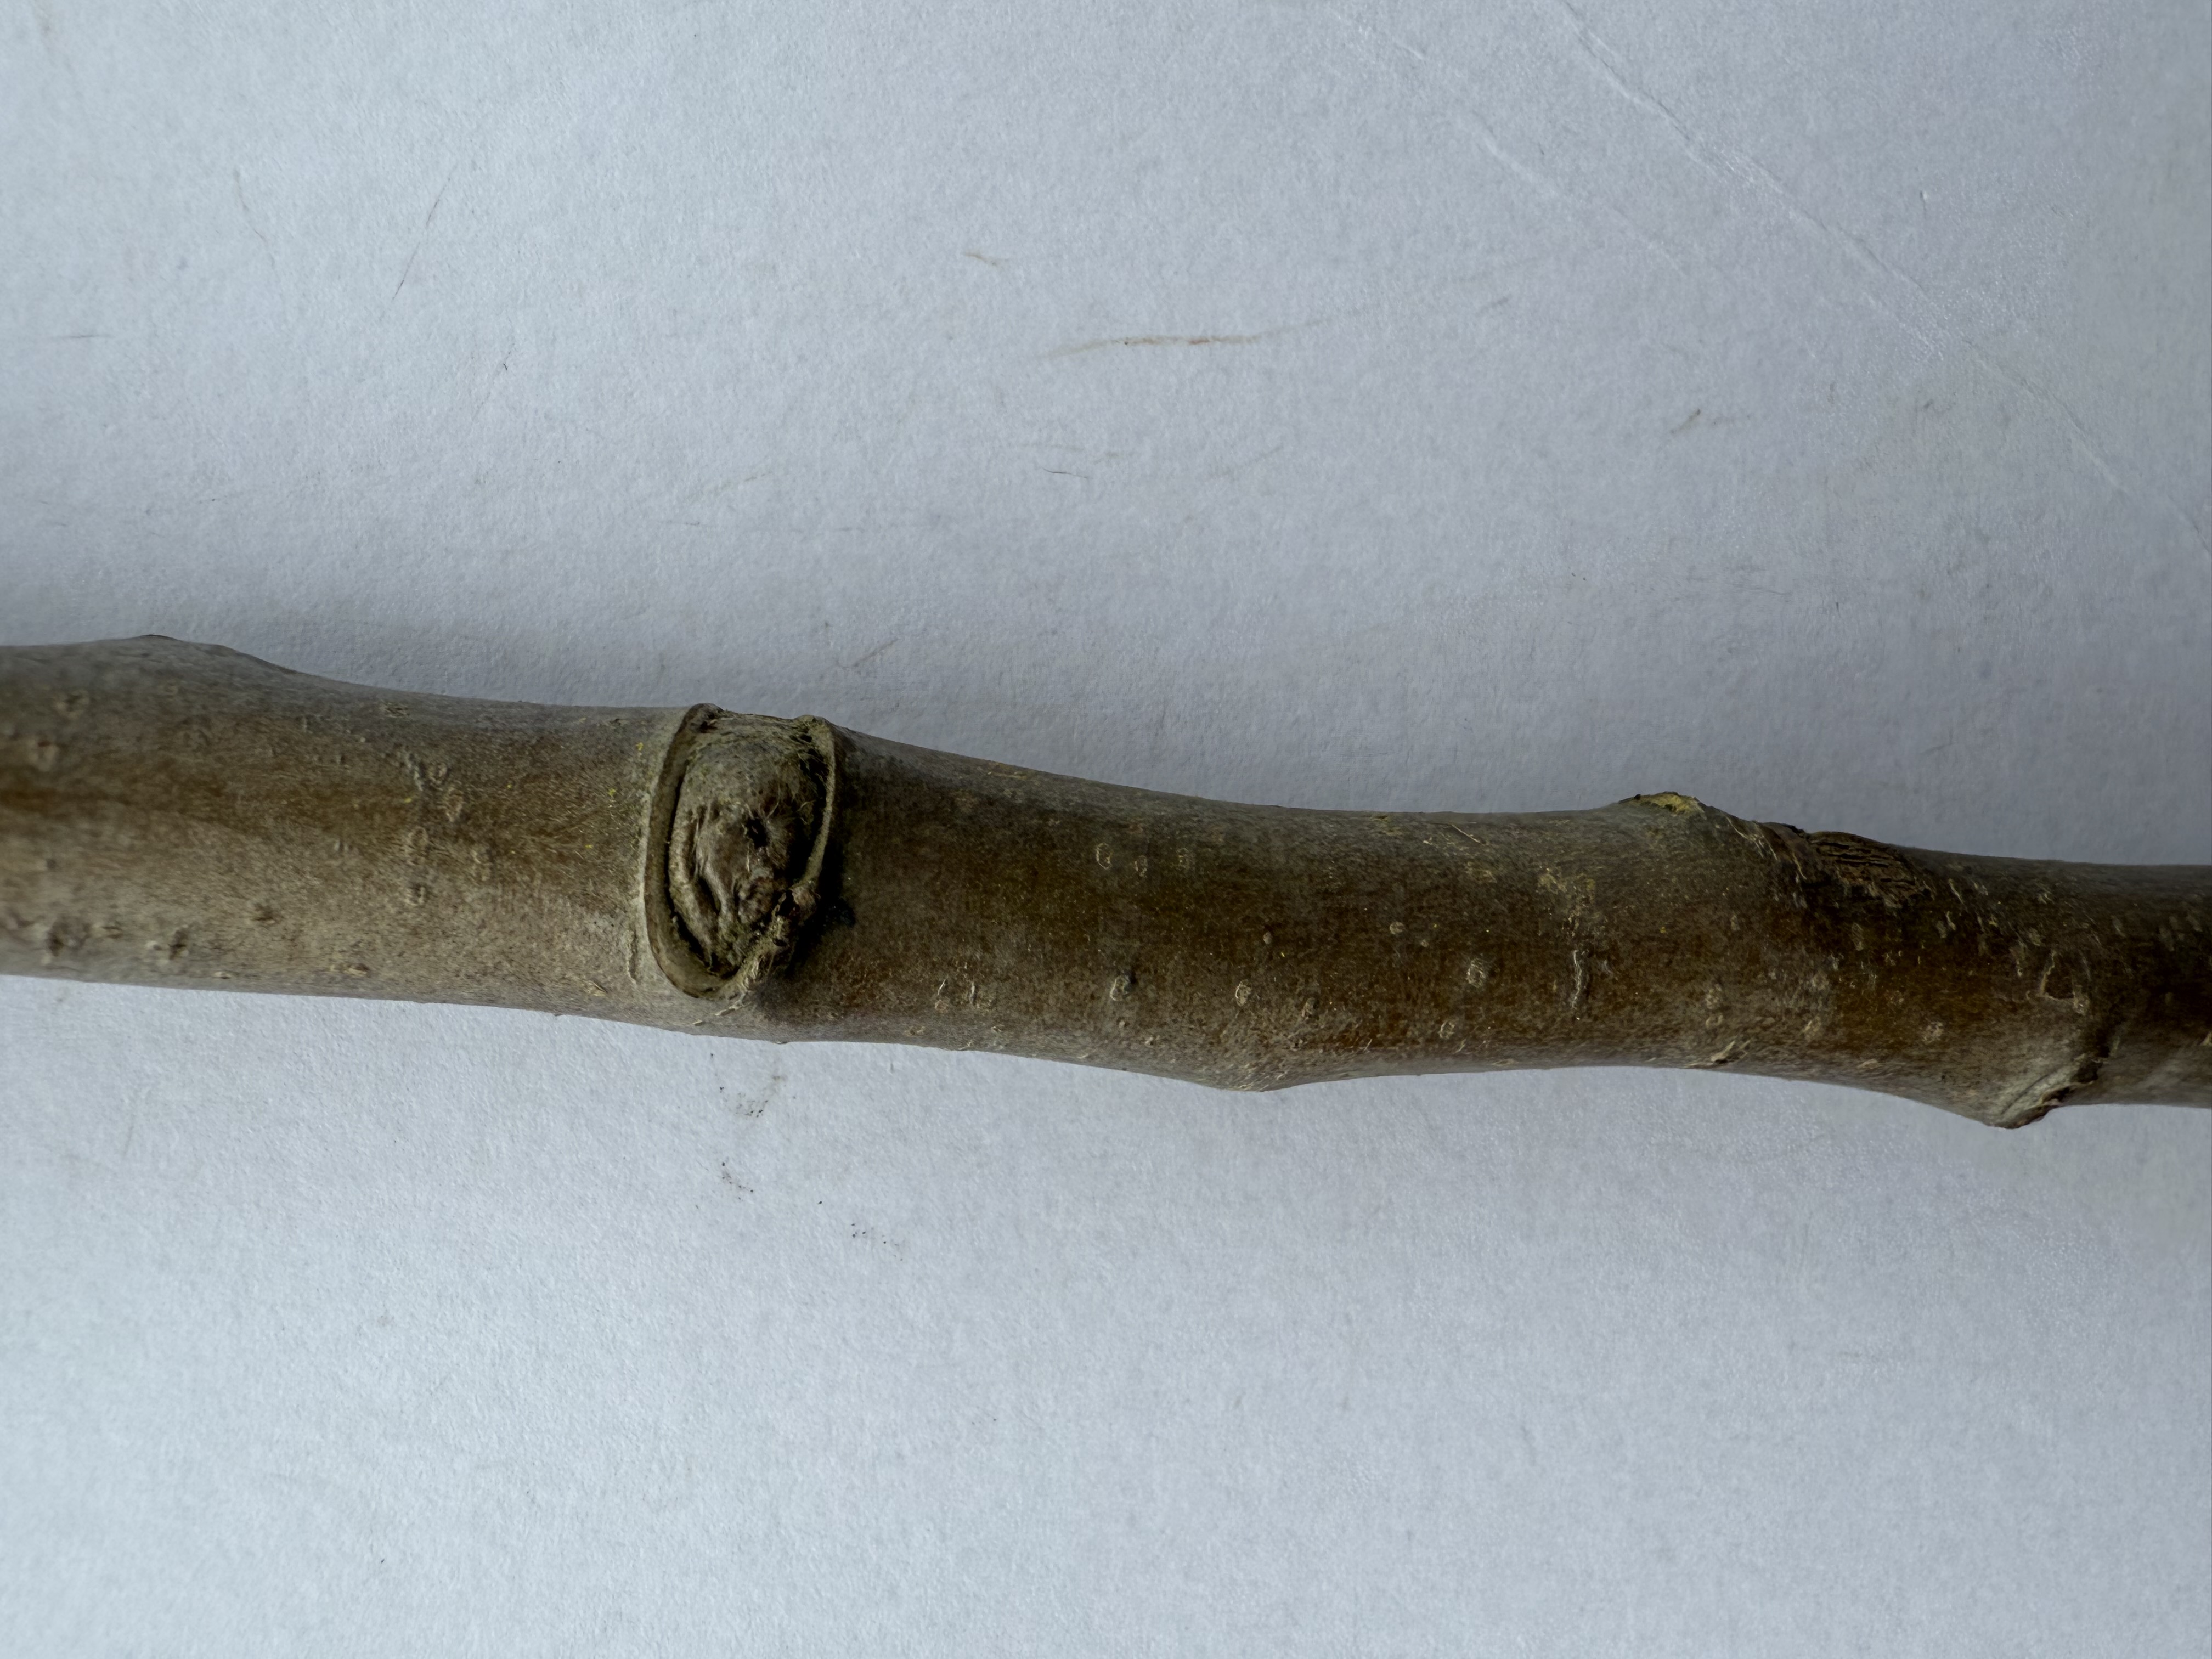
Variety: Egrisap Pear